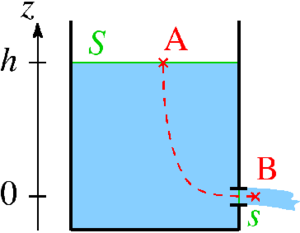
Le principe de Torricelli est un principe de mécanique des fluides découvert par Evangelista Torricelli en 1643. Il établit que le carré de la vitesse d'écoulement d'un fluide sous l'effet de la pesanteur est proportionnel à la hauteur de fluide située au-dessus de l'ouverture par laquelle il s'échappe du cylindre qui le contient. Si on note v la vitesse d'écoulement,